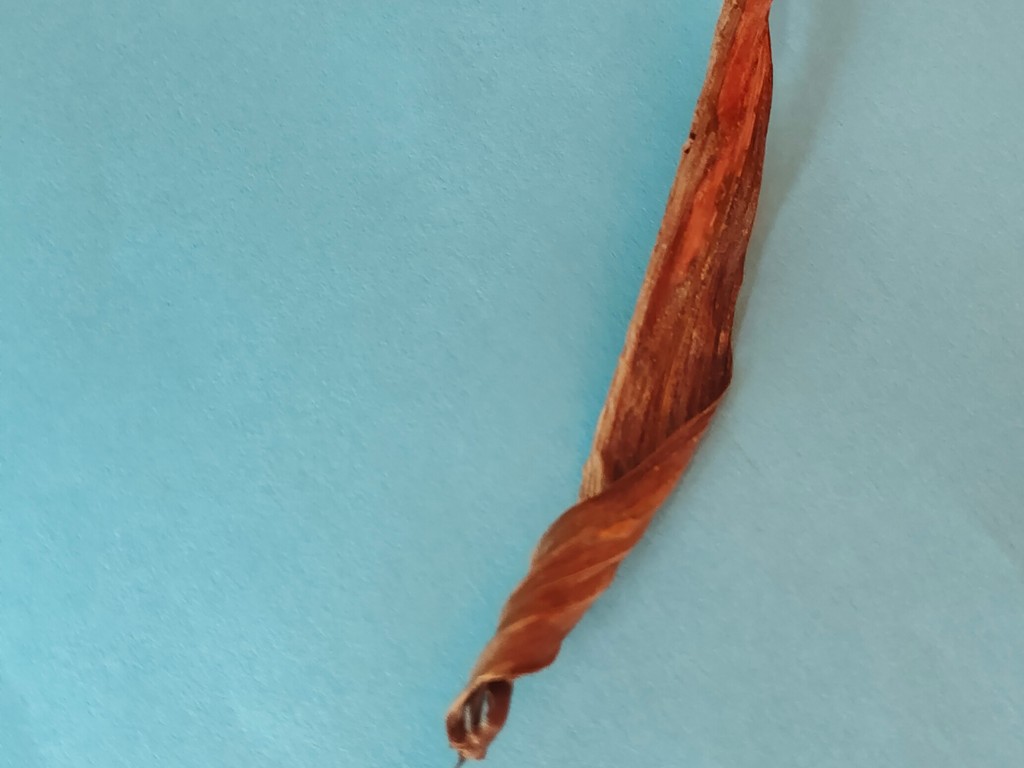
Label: Dried